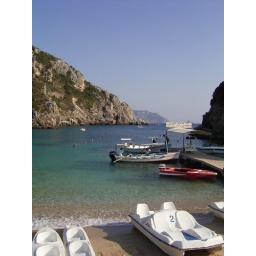
I made this pic in the north of Corfu. Beautiful beach with mountains around